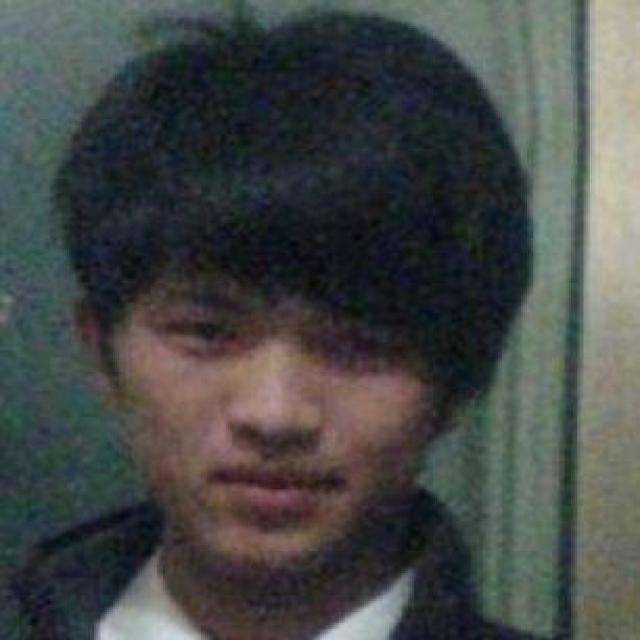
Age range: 21-44